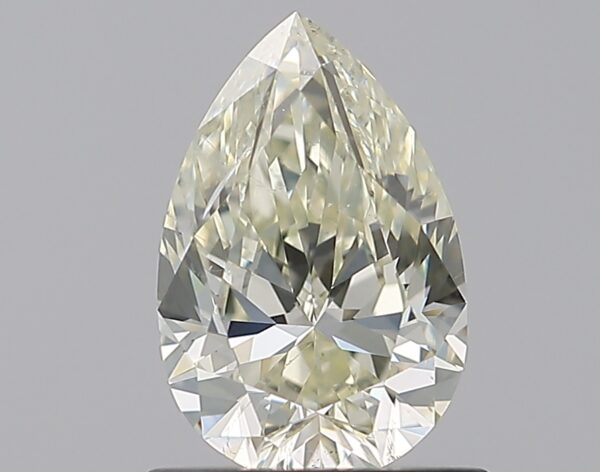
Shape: pear
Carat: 0.9
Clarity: SI2
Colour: M
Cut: EX
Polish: EX
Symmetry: VG
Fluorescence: ST
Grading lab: GIA
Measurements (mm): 8.09 x 5.3 x 3.32